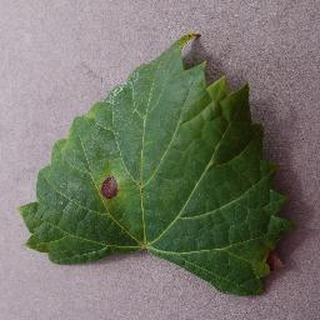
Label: grape_black_rot